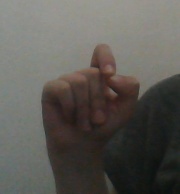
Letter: fa